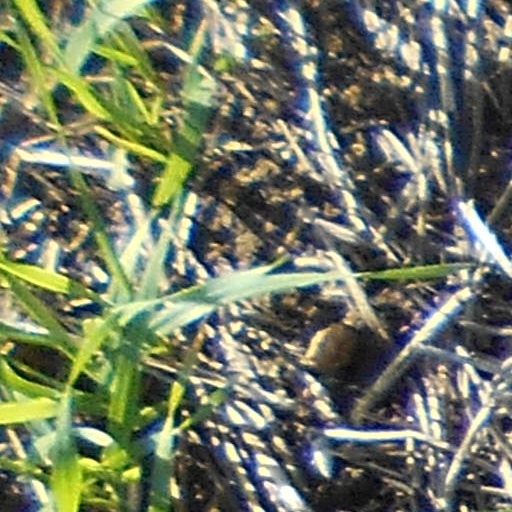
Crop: wheat